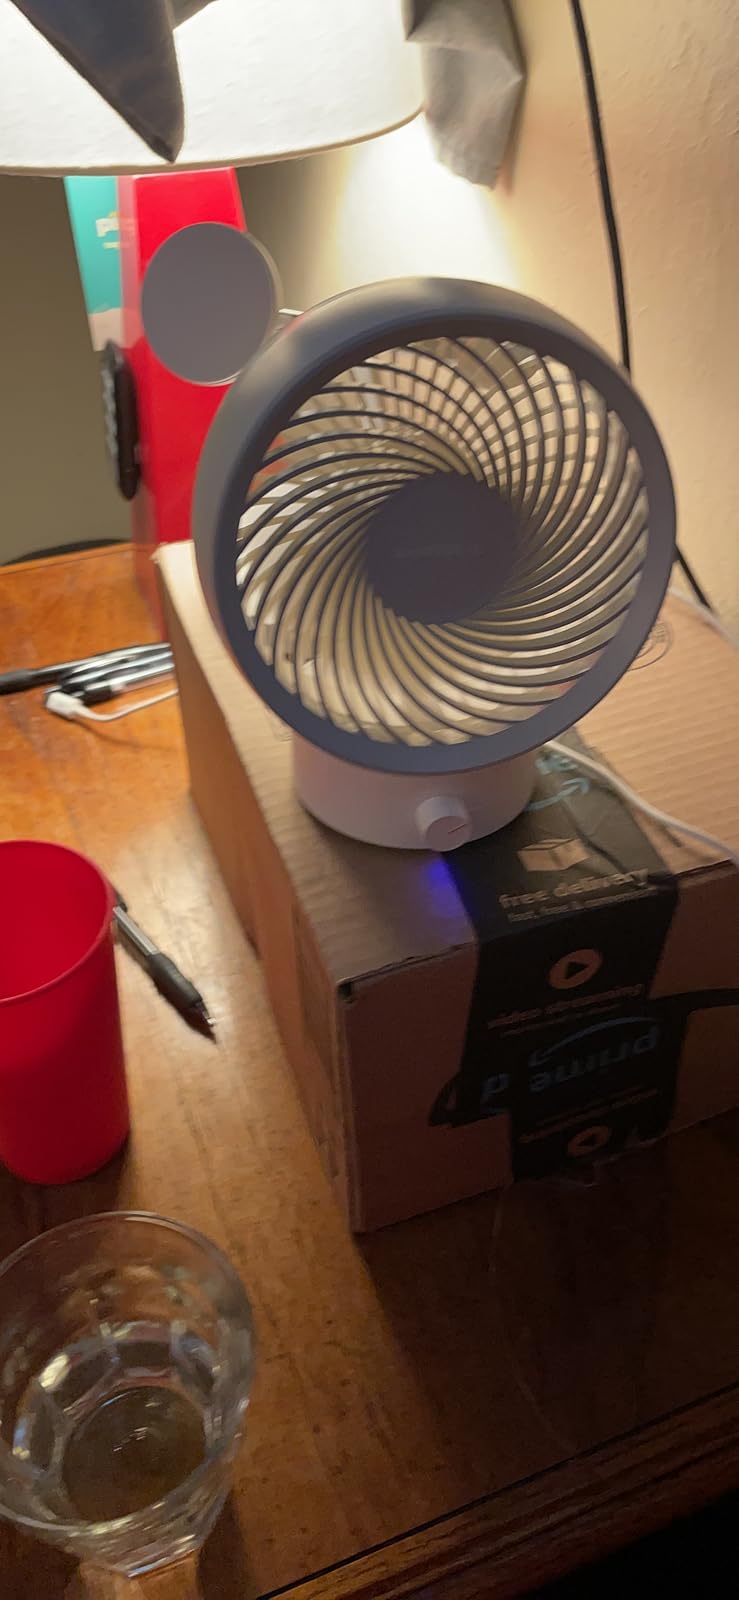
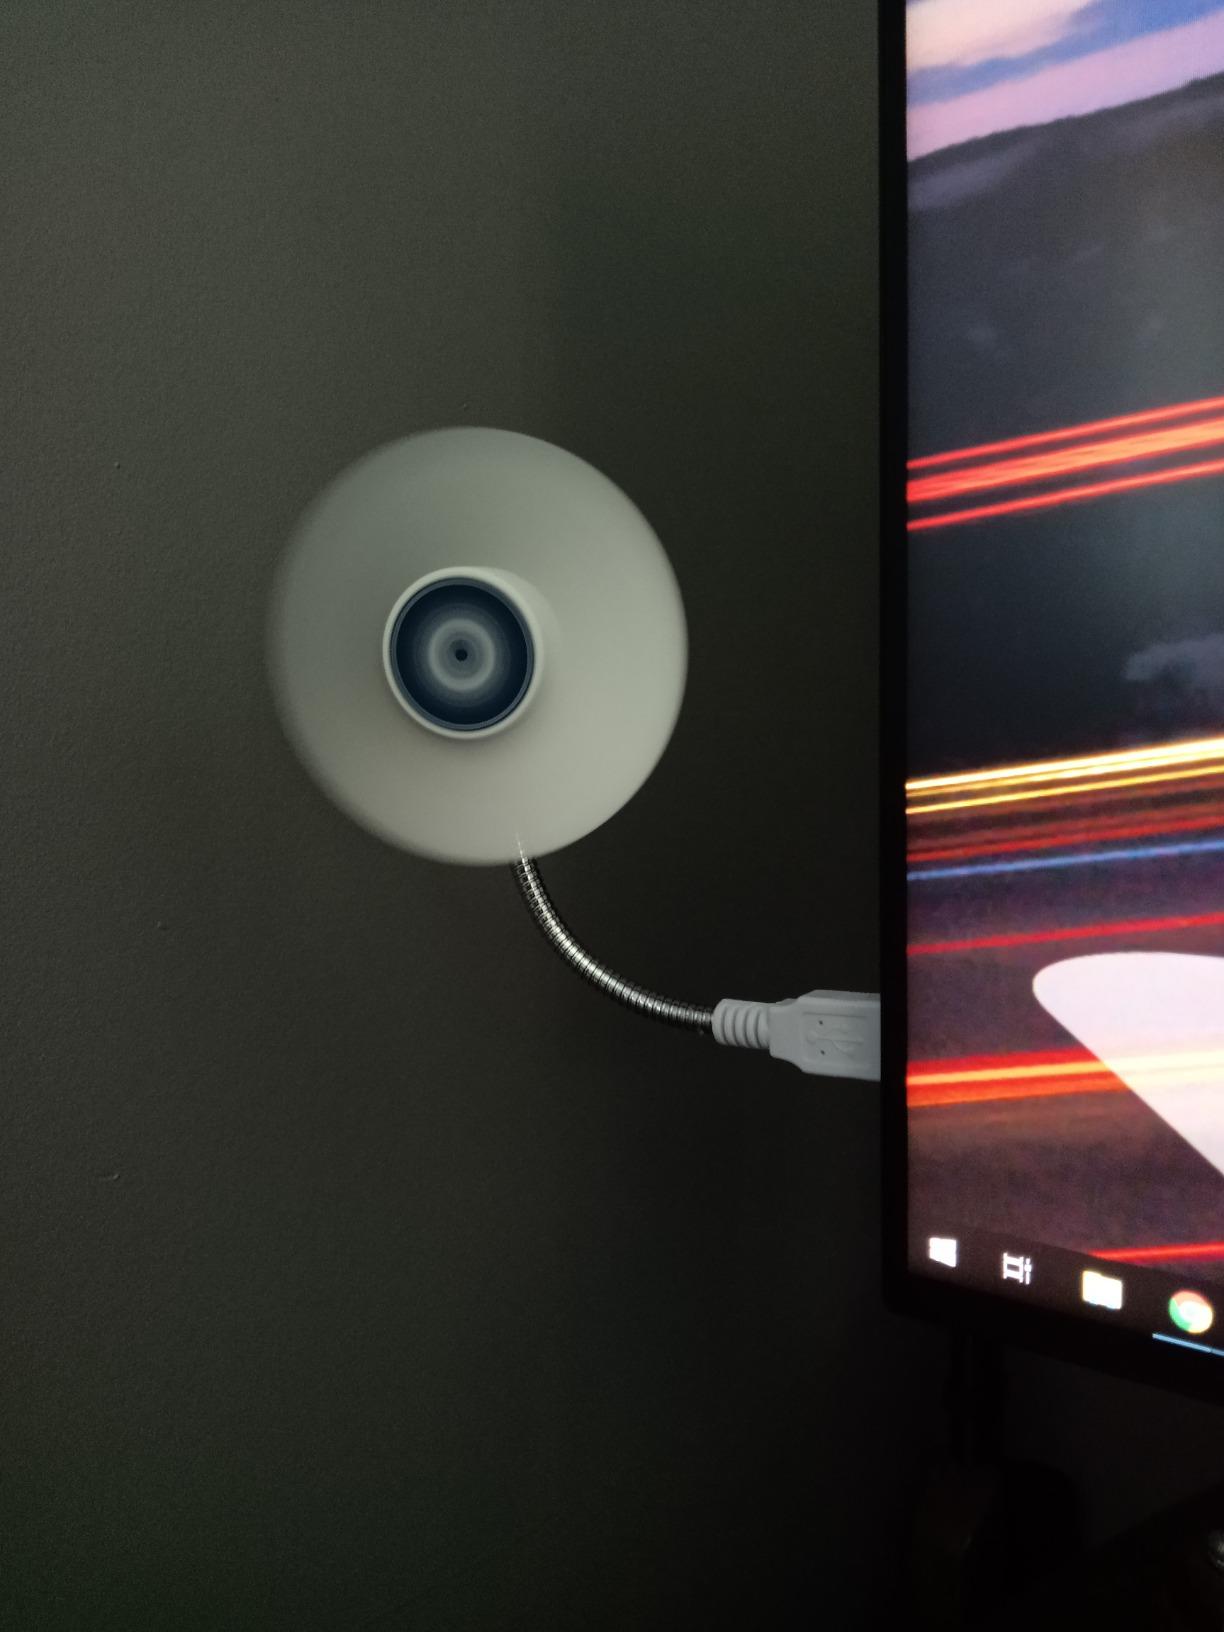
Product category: fan
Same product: no